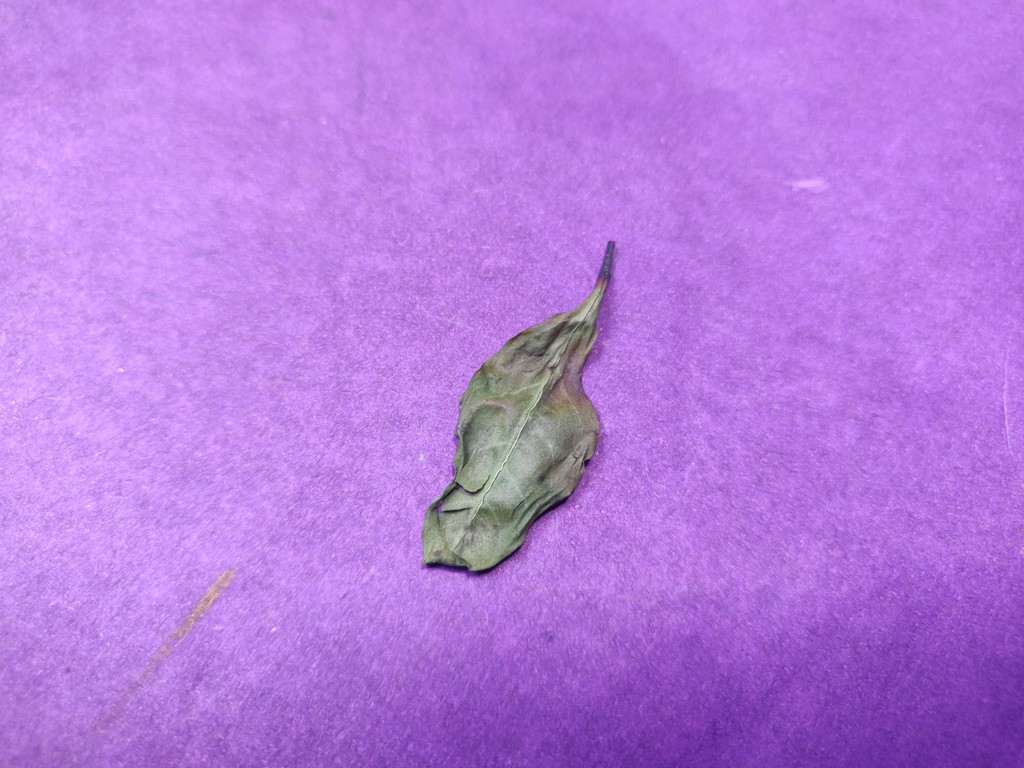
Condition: Dried
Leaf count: single
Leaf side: unknown